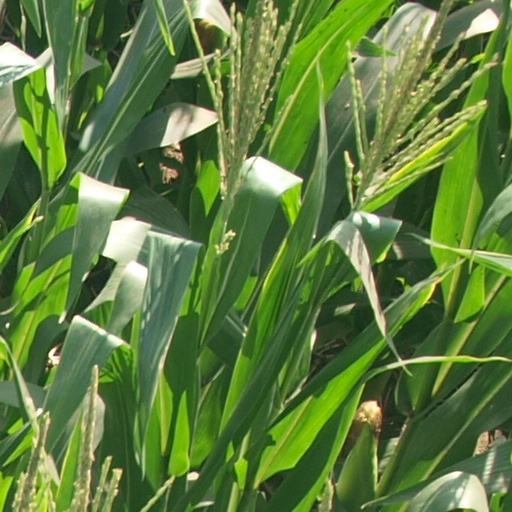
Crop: maize; corn